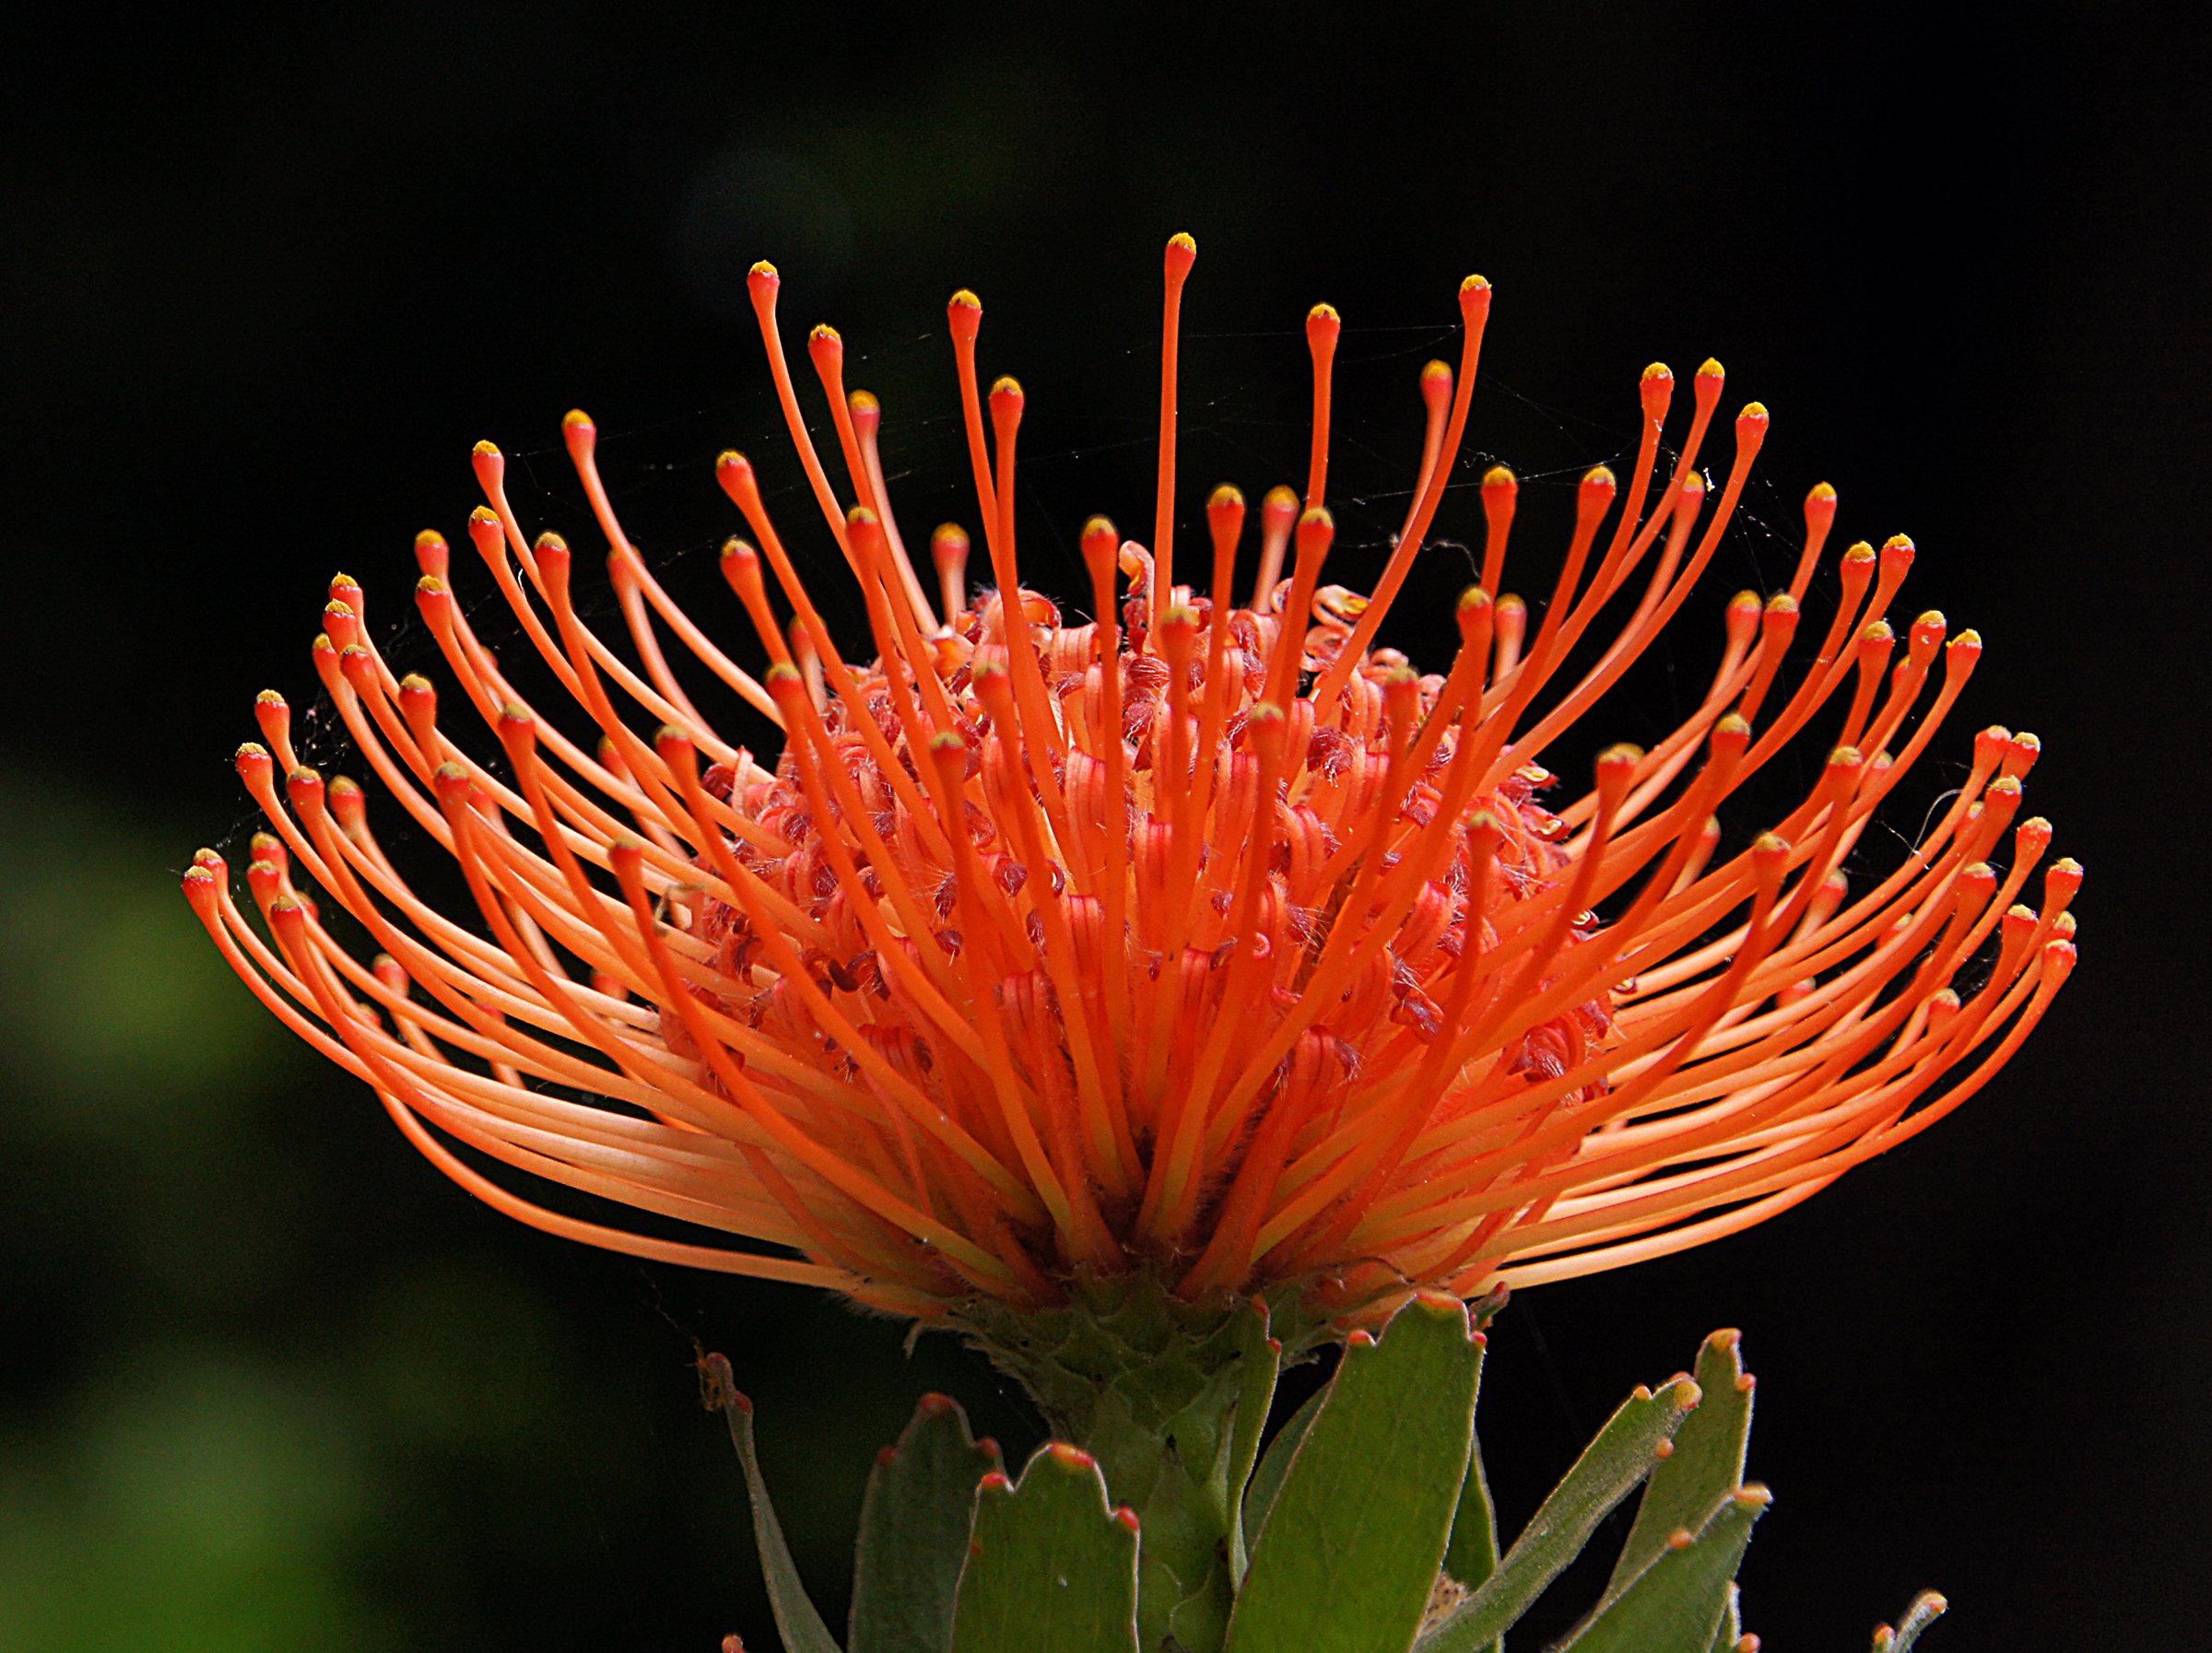
nature, plant, photography, leaf, flower, petal, red, botany, flora, close up, waratah, macro photography, flowering plant, plant stem, land plant